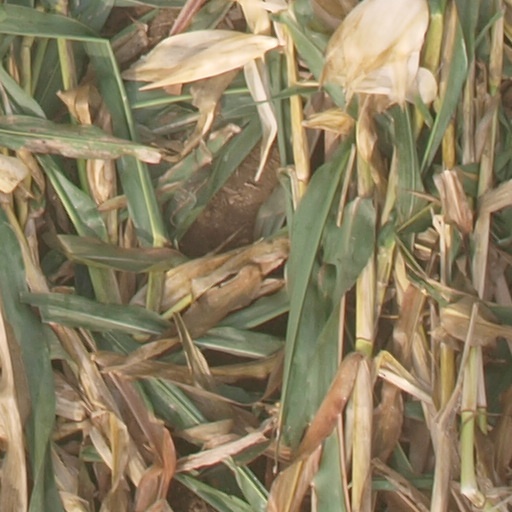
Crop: maize; corn